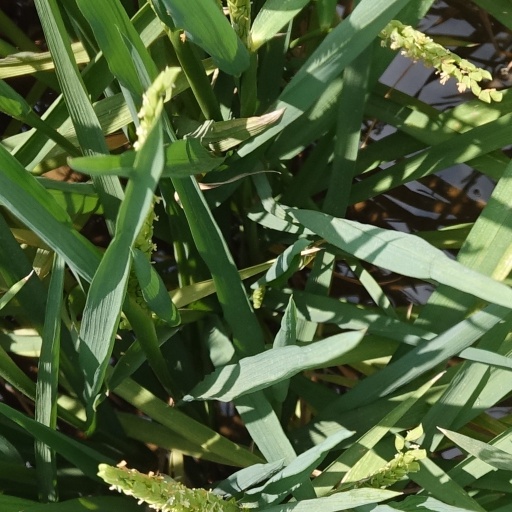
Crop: rice